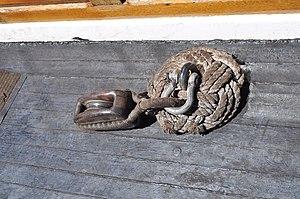
Le nœud de piton est un nouage à plat de la famille des badernes. Ce nouage est utilisé comme protection sur les navires aux endroits où des poulies et autres éléments durs peuvent venir frapper le bois.